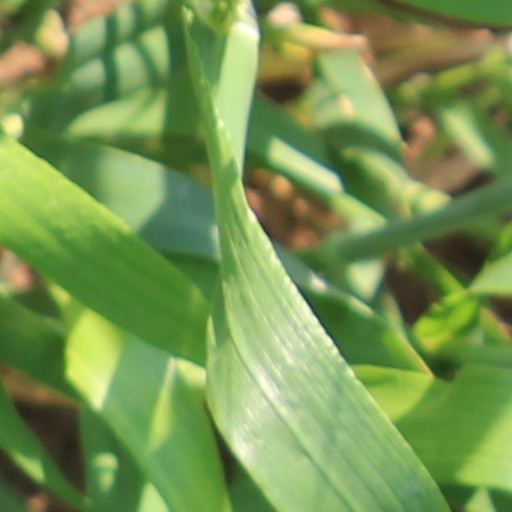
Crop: wheat